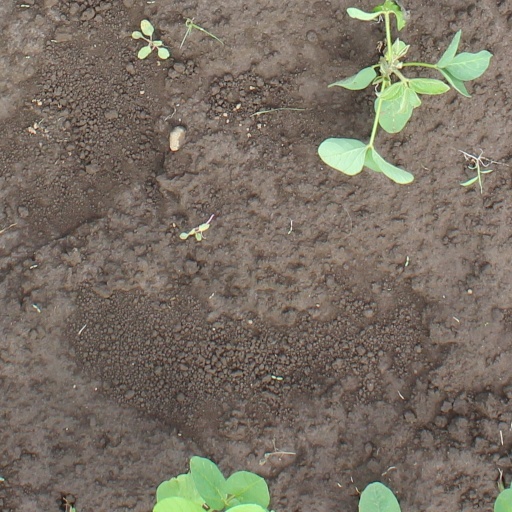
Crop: soybean